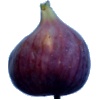
Label: Fig 1